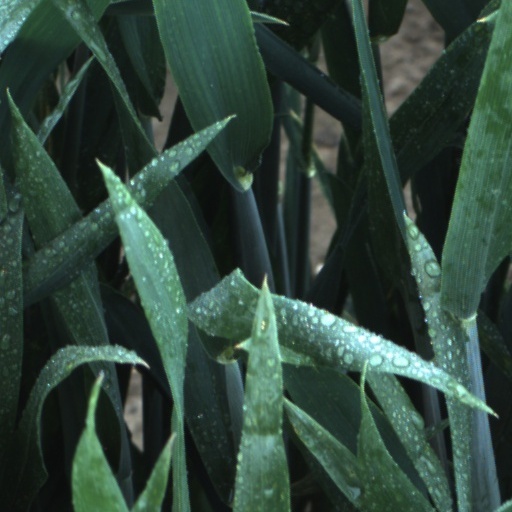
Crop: wheat